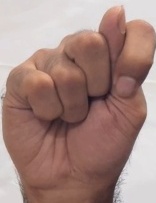
ASL sign: T